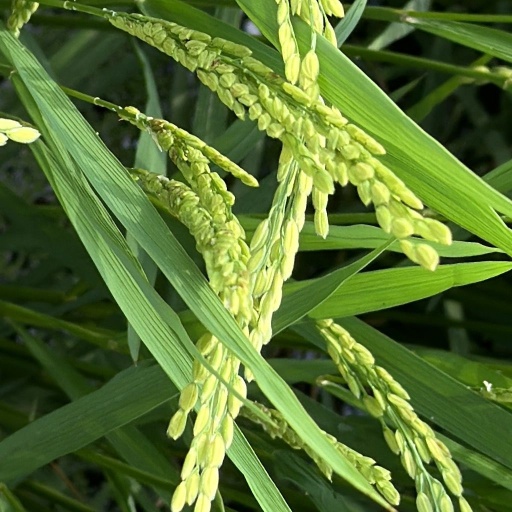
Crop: rice